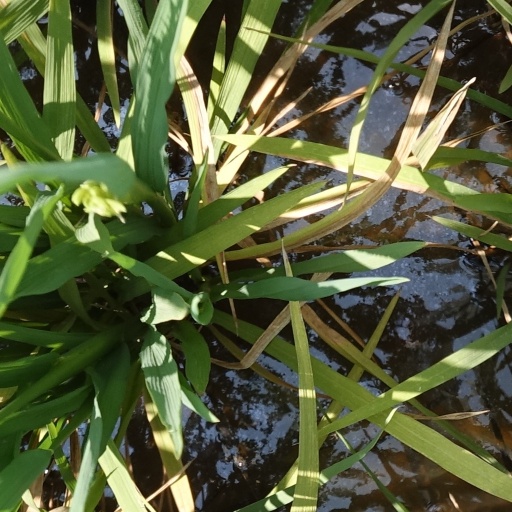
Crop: rice